Percy Smythe, 8th Viscount Strangford

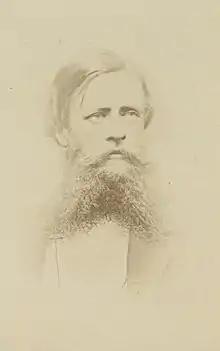

Percy Ellen Algernon Frederick William Sydney Smythe, 8th Viscount Strangford (26 November 18259 January 1869) was a British nobleman and man of letters.